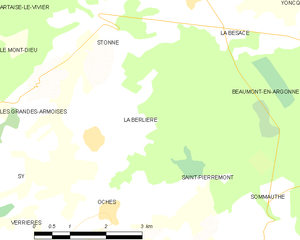
Carte des communes françaises: La Berlière